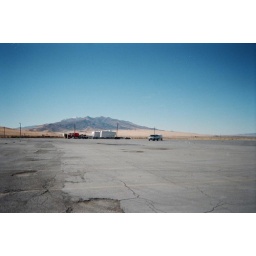
Epic van and mountain shot in the middle of nowhere. I love the West.